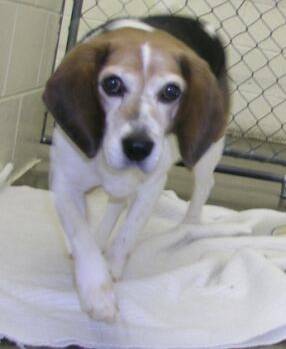
Label: dog